9th century

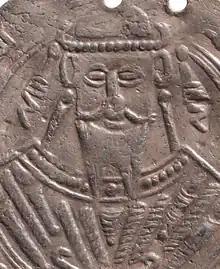
Coin issued during al-Mutawakkil's reign in the mid-9th century

Around the 9th century, the Igbo people of what is now southern Nigeria developed bronze casts of humans, animals, and legendary creatures. These bronzes, which were used as vessels, amulets, pendants, and sacrificial tools, are among the earliest made bronzes ever found in Nigeria. Most items were part of a burial of a nobleman culture in the northern part of the Igboland.